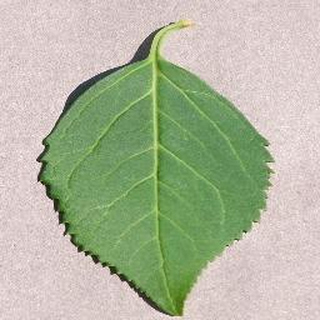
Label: healthy_cherry